Irish republicanism

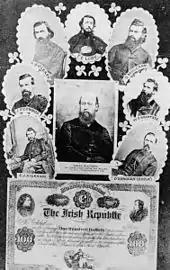
Some of the founding members of the Irish Republican Brotherhood

Emmet and his followers had planned to seize Dublin Castle by force, manufacturing weaponry and explosives at a number of locations in Dublin. Unlike those of 1798, preparations for the uprising were successfully concealed from the government and law enforcement, and though a premature explosion at an arms depot attracted the attention of police, they were unaware of the United Irishmen activities at the time and did not have any information regarding the planned rebellion. Emmet had hoped to avoid the complications of the previous rebellion and chose not to organise the county outside of Dublin to a large extent. It was expected that the areas surrounding Dublin were sufficiently prepared for an uprising should one be announced, and Thomas Russell had been sent to northern areas of the country to prepare republicans there.